Imbleville

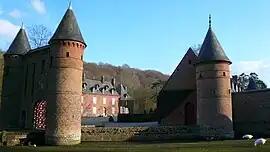
The chateau in Imbleville

Imbleville is a commune in the Seine-Maritime department in the Normandy region in north-western France.